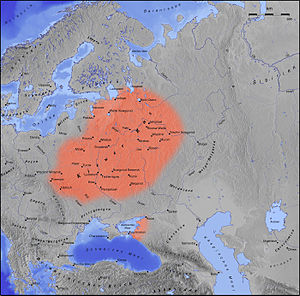
Slaviske folkeslag / Slavernes opdeling
Kievrigets udbredelse omkring 1000 e.v.t.
De slaviske folkeslag er en fællesbetegnelse for de folkeslag, der taler slaviske sprog. Sammen med de germanerne, italerne, kelterne og grækerne udgør slaverne en af hovedgrupperne blandt de indoeuropæiske folkeslag i Europa.